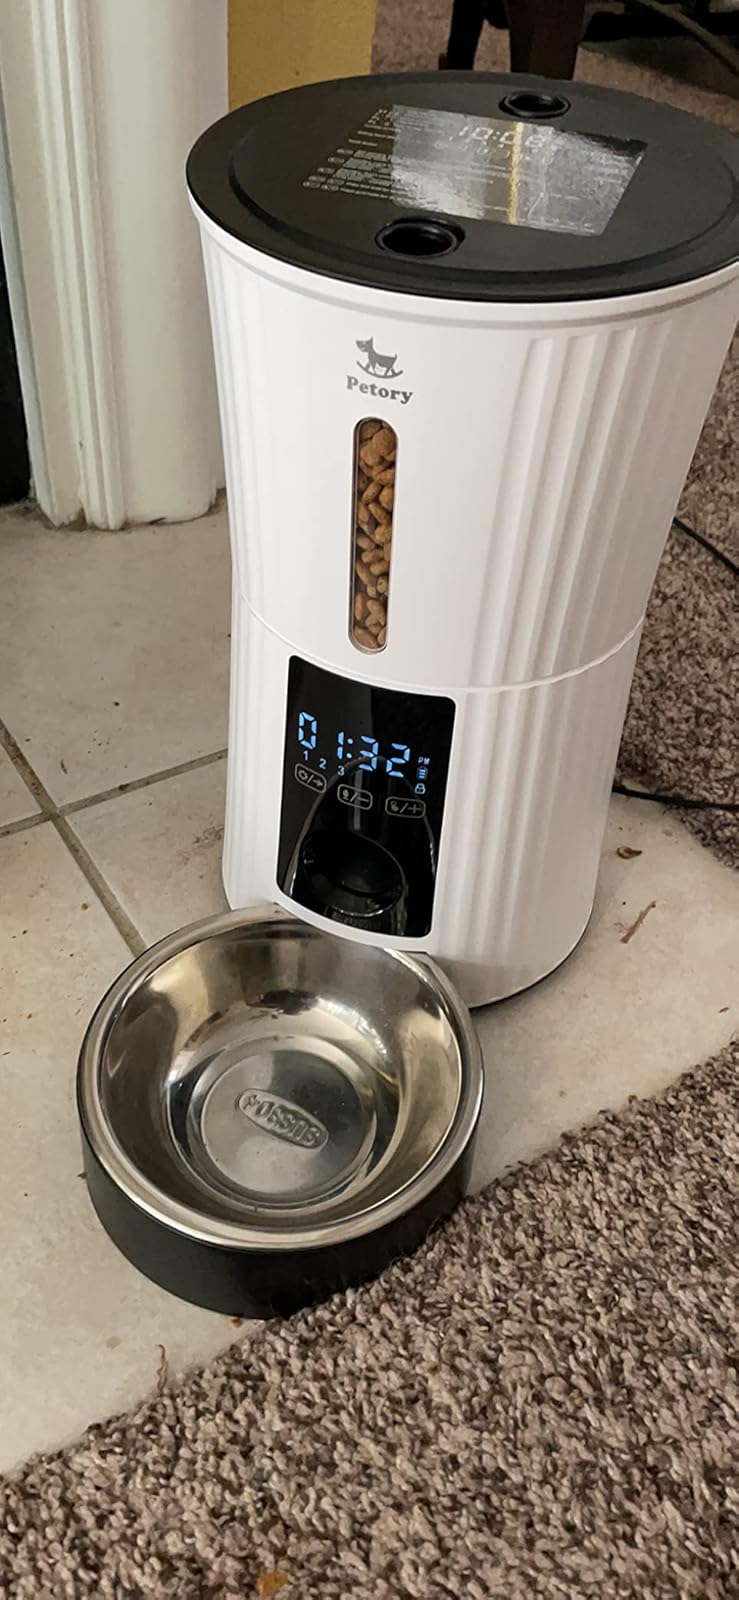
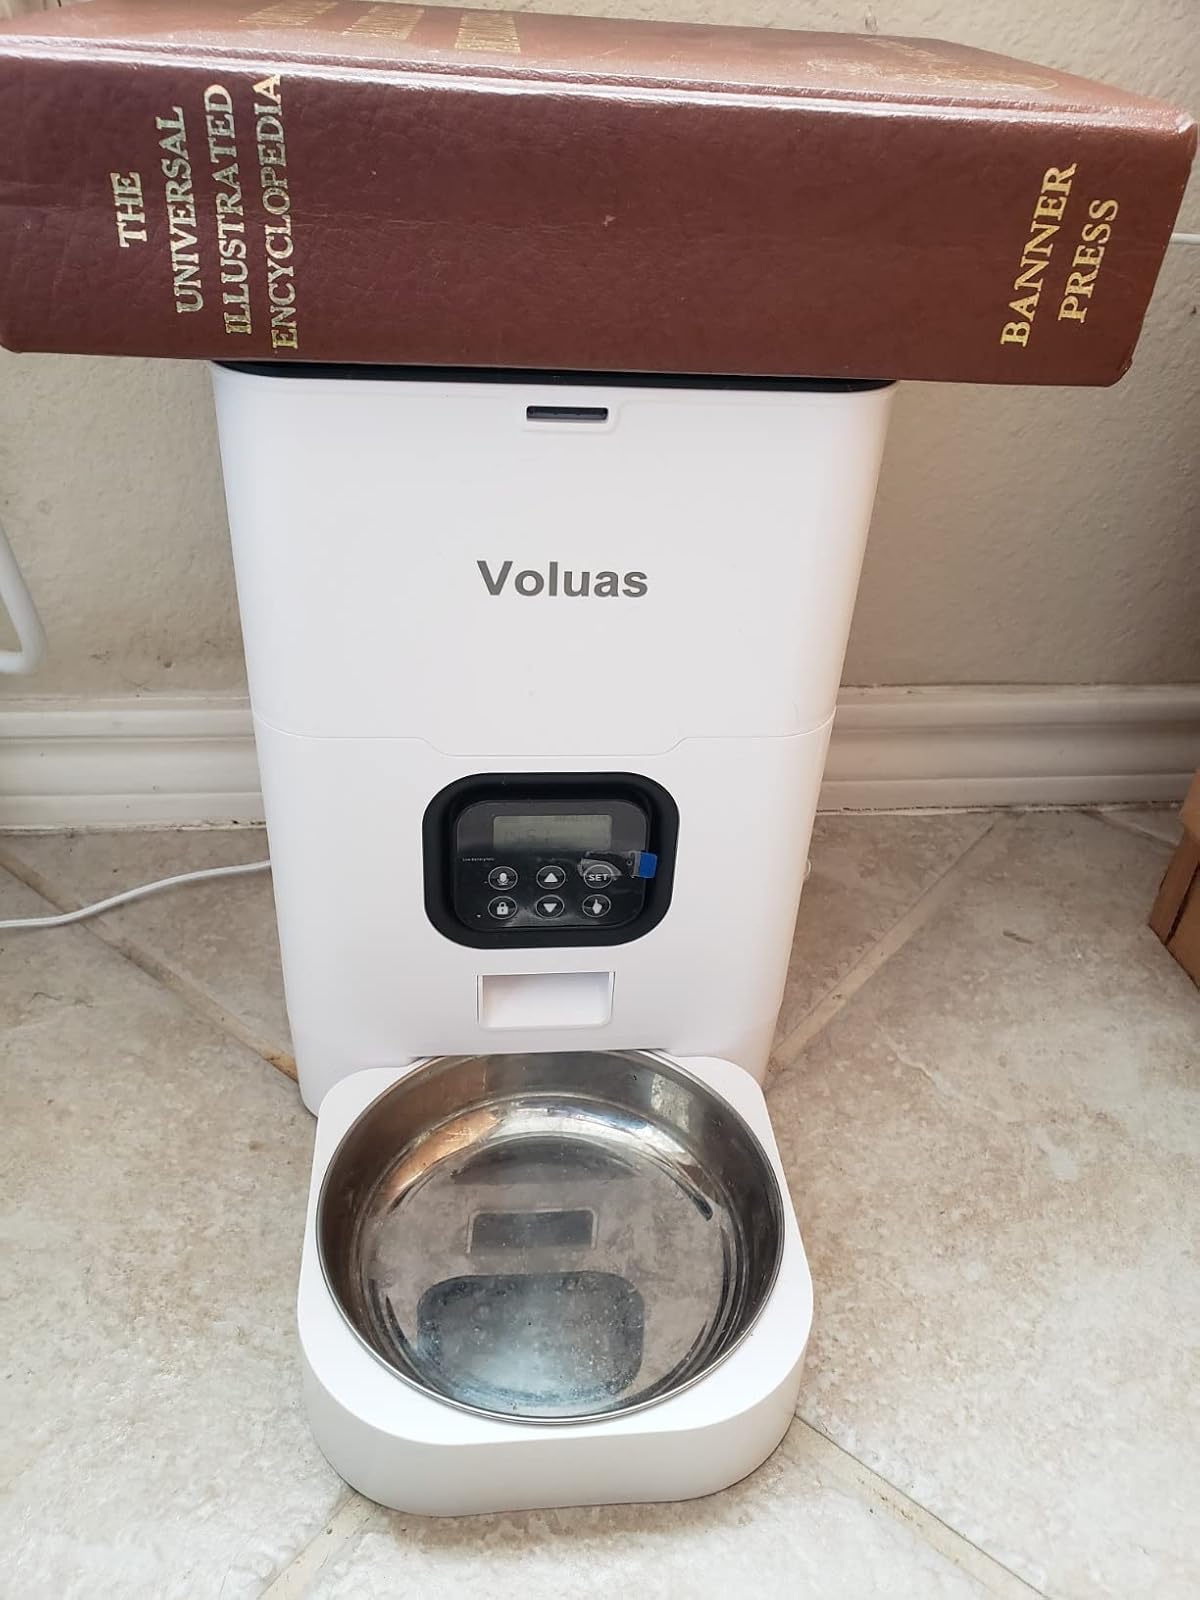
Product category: items_feeder
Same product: no